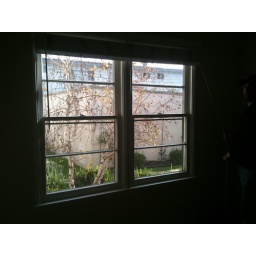
View from the new master bedroom window in the winter